Robert Ascroft

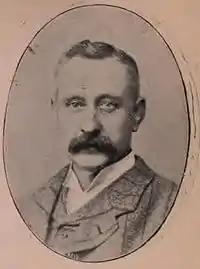
Ascroft in 1895.

Robert Ascroft, JP. MP, (1847 – 19 June 1899) was a prominent Lancashire solicitor and an English politician. He entered the House of Commons on 13 July 1895 and was one of the two Members of Parliament for Oldham between 1895 until his death, as a member of the Conservative Party. He was known as the "Workers' Friend" and after his death, a public subscription enabled a statue of him to be erected in Alexandra Park, Oldham.